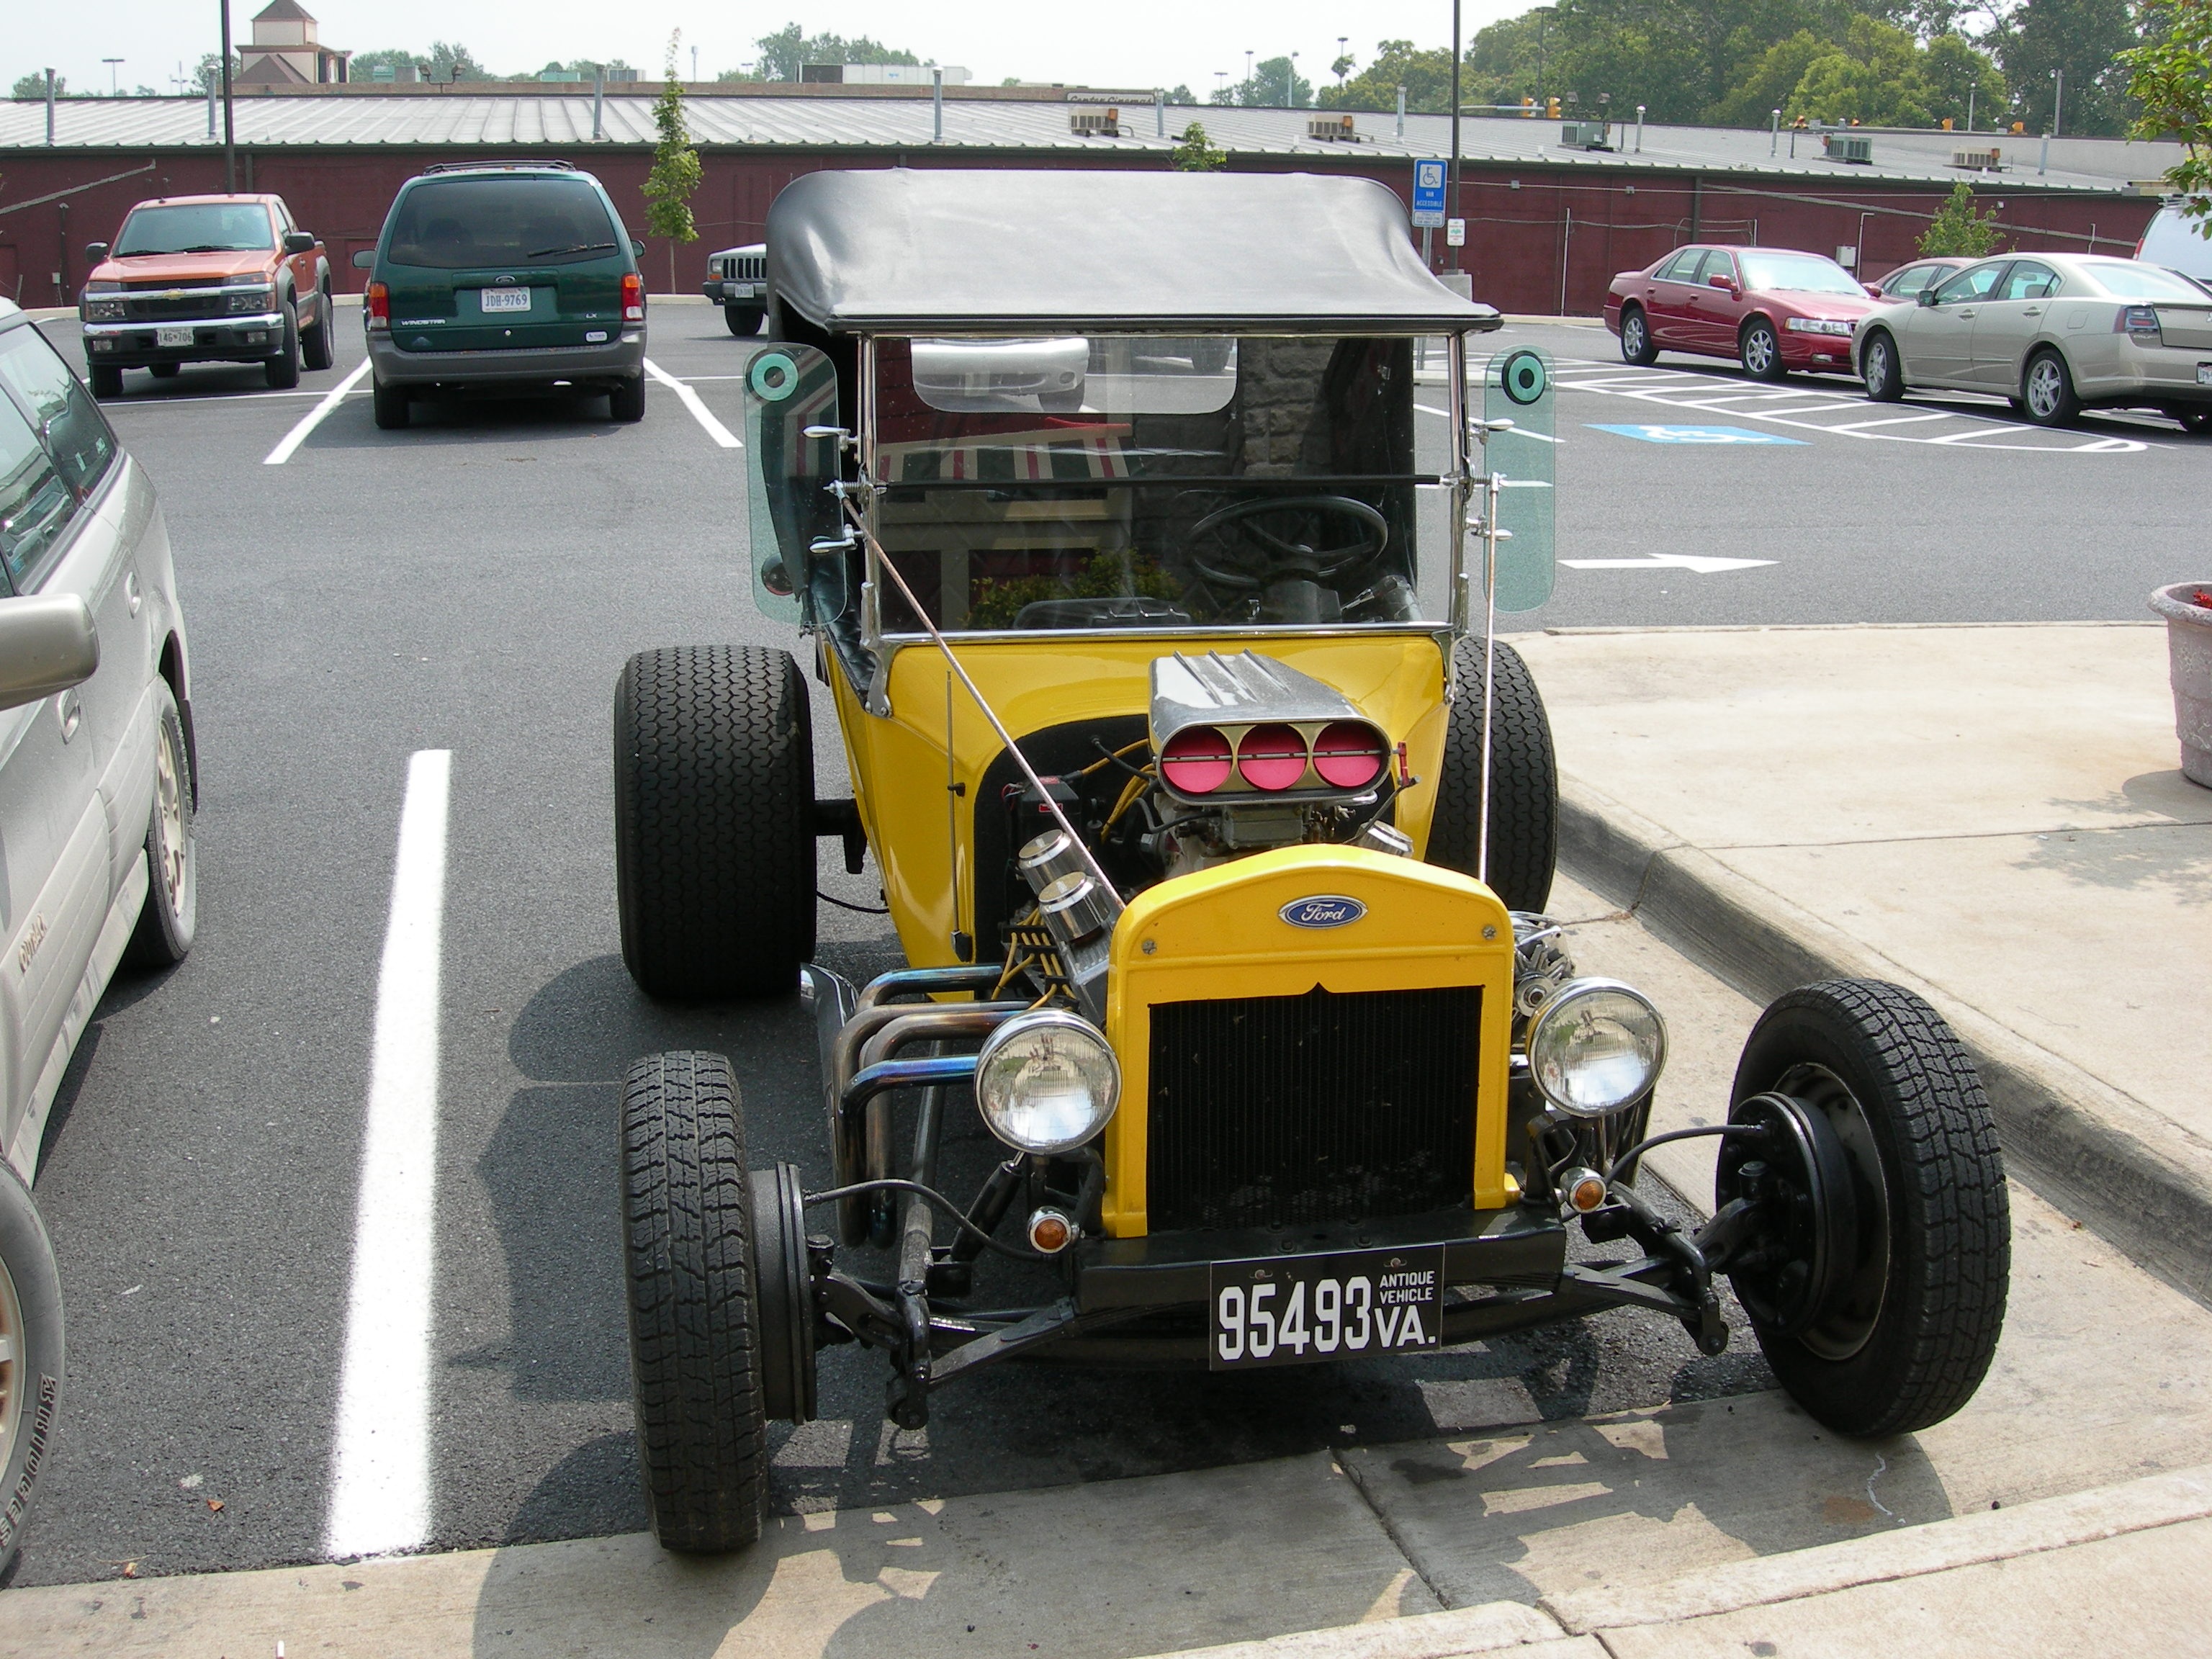
street, car, vintage, automobile, retro, transportation, transport, vehicle, auto, speed, sports car, motor vehicle, vintage car, race car, hot, rod, radiator, classic, custom, hotrod, antique car, hot rod, land vehicle, touring car, automobile make, luxury vehicle